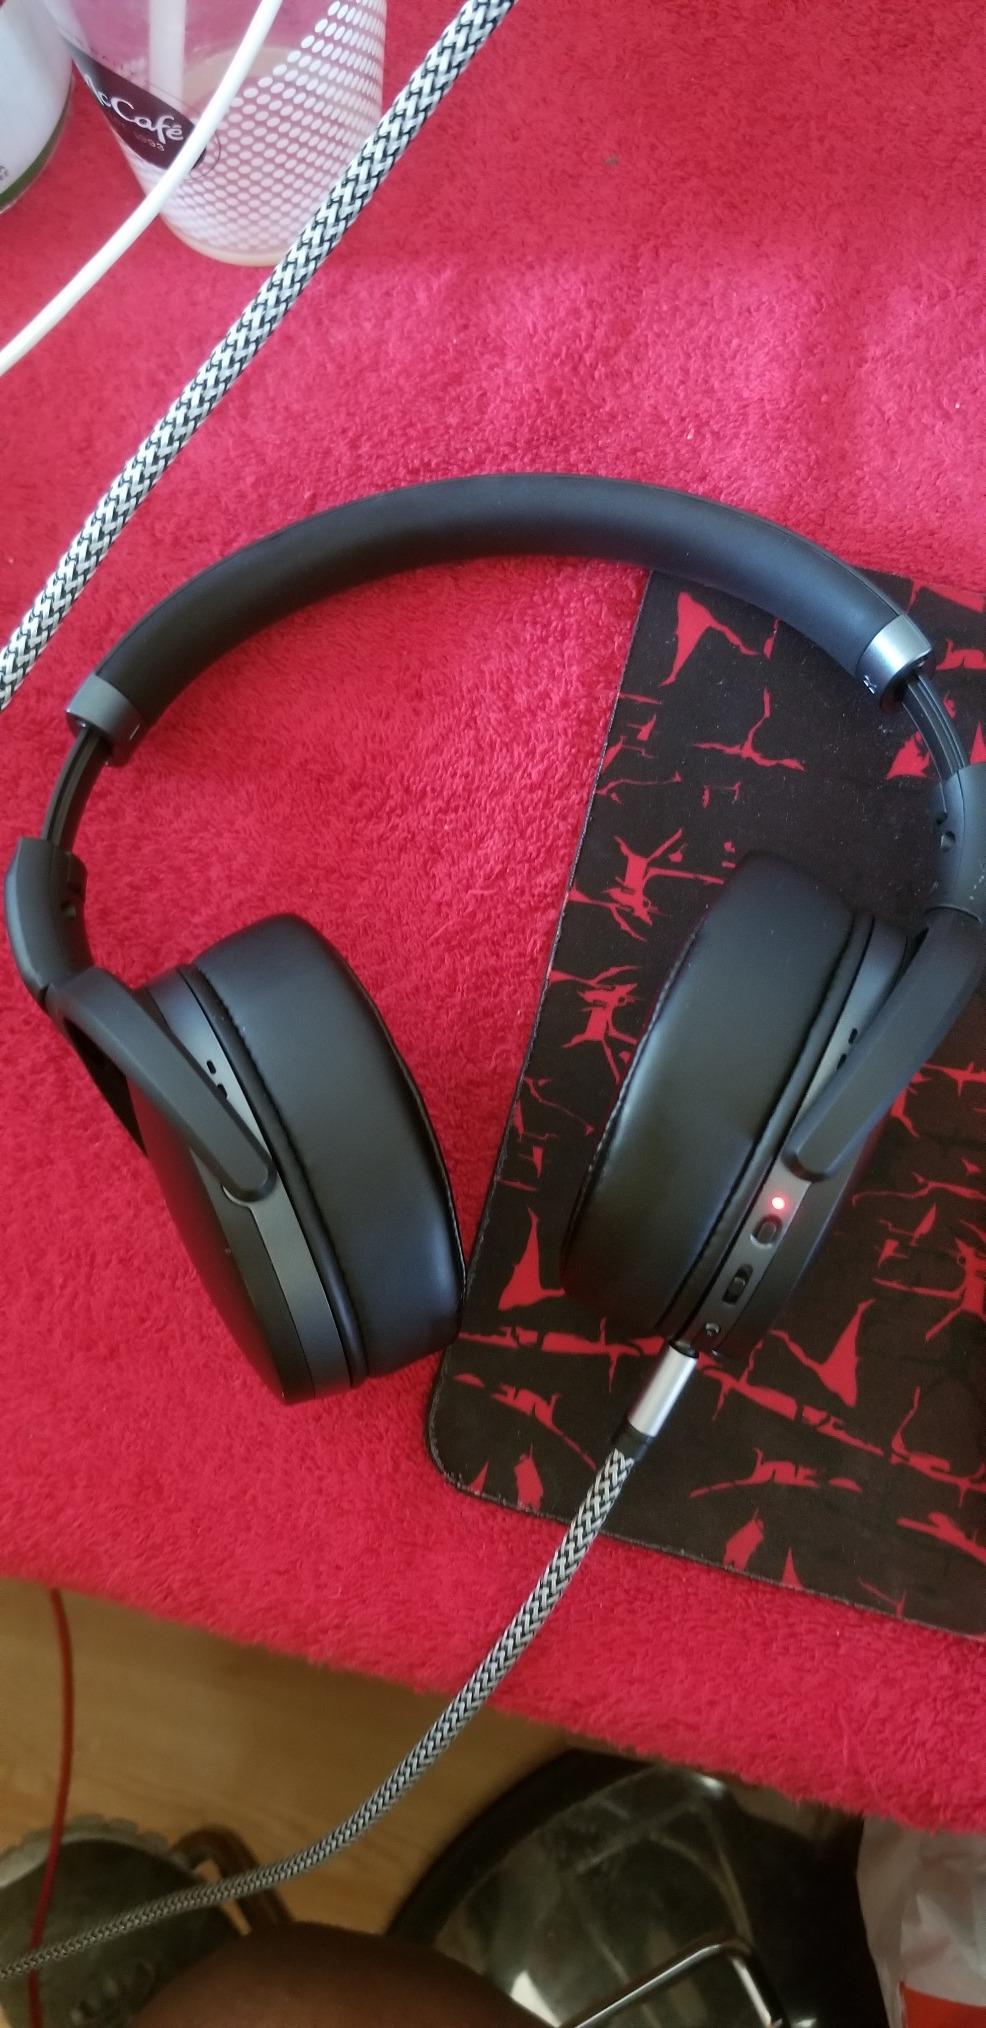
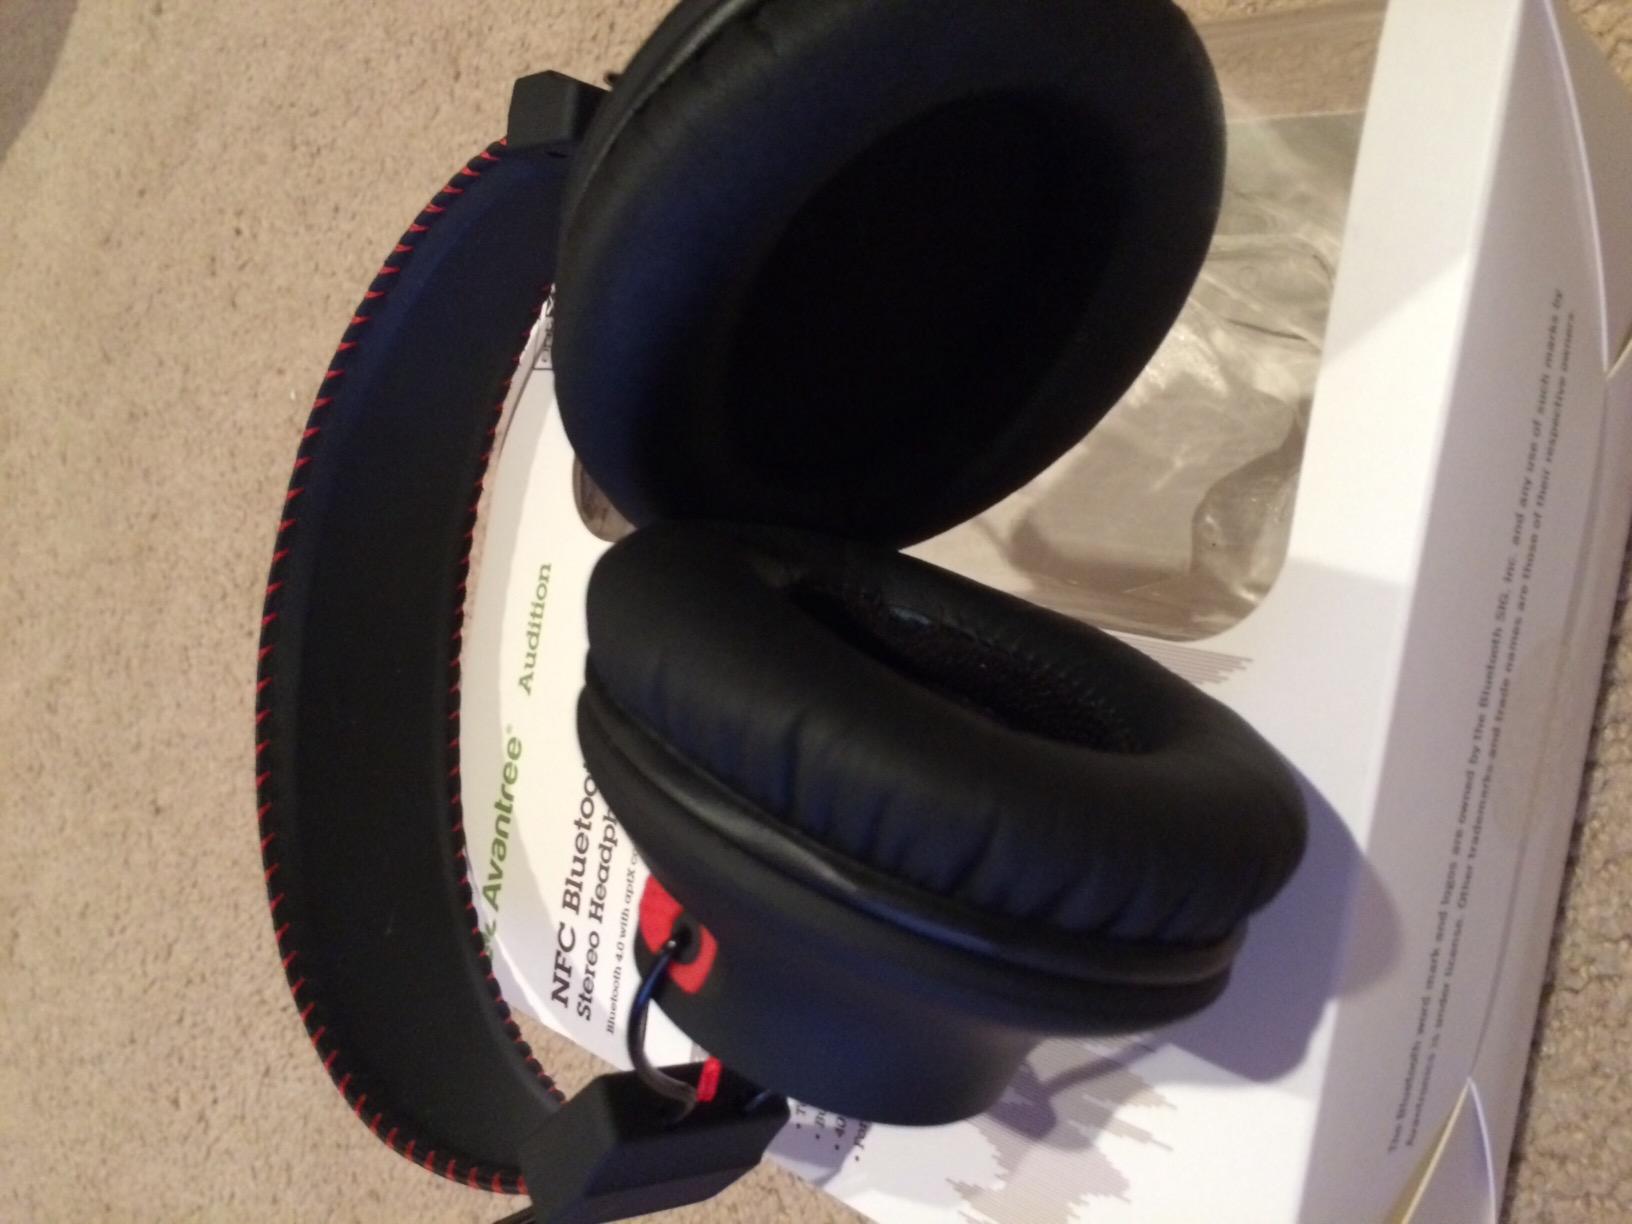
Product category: headphones
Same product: no